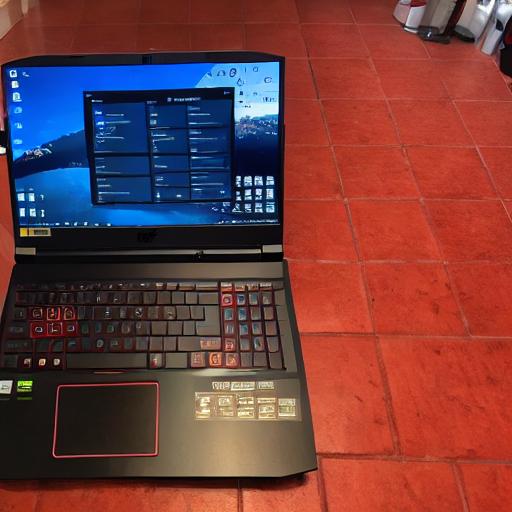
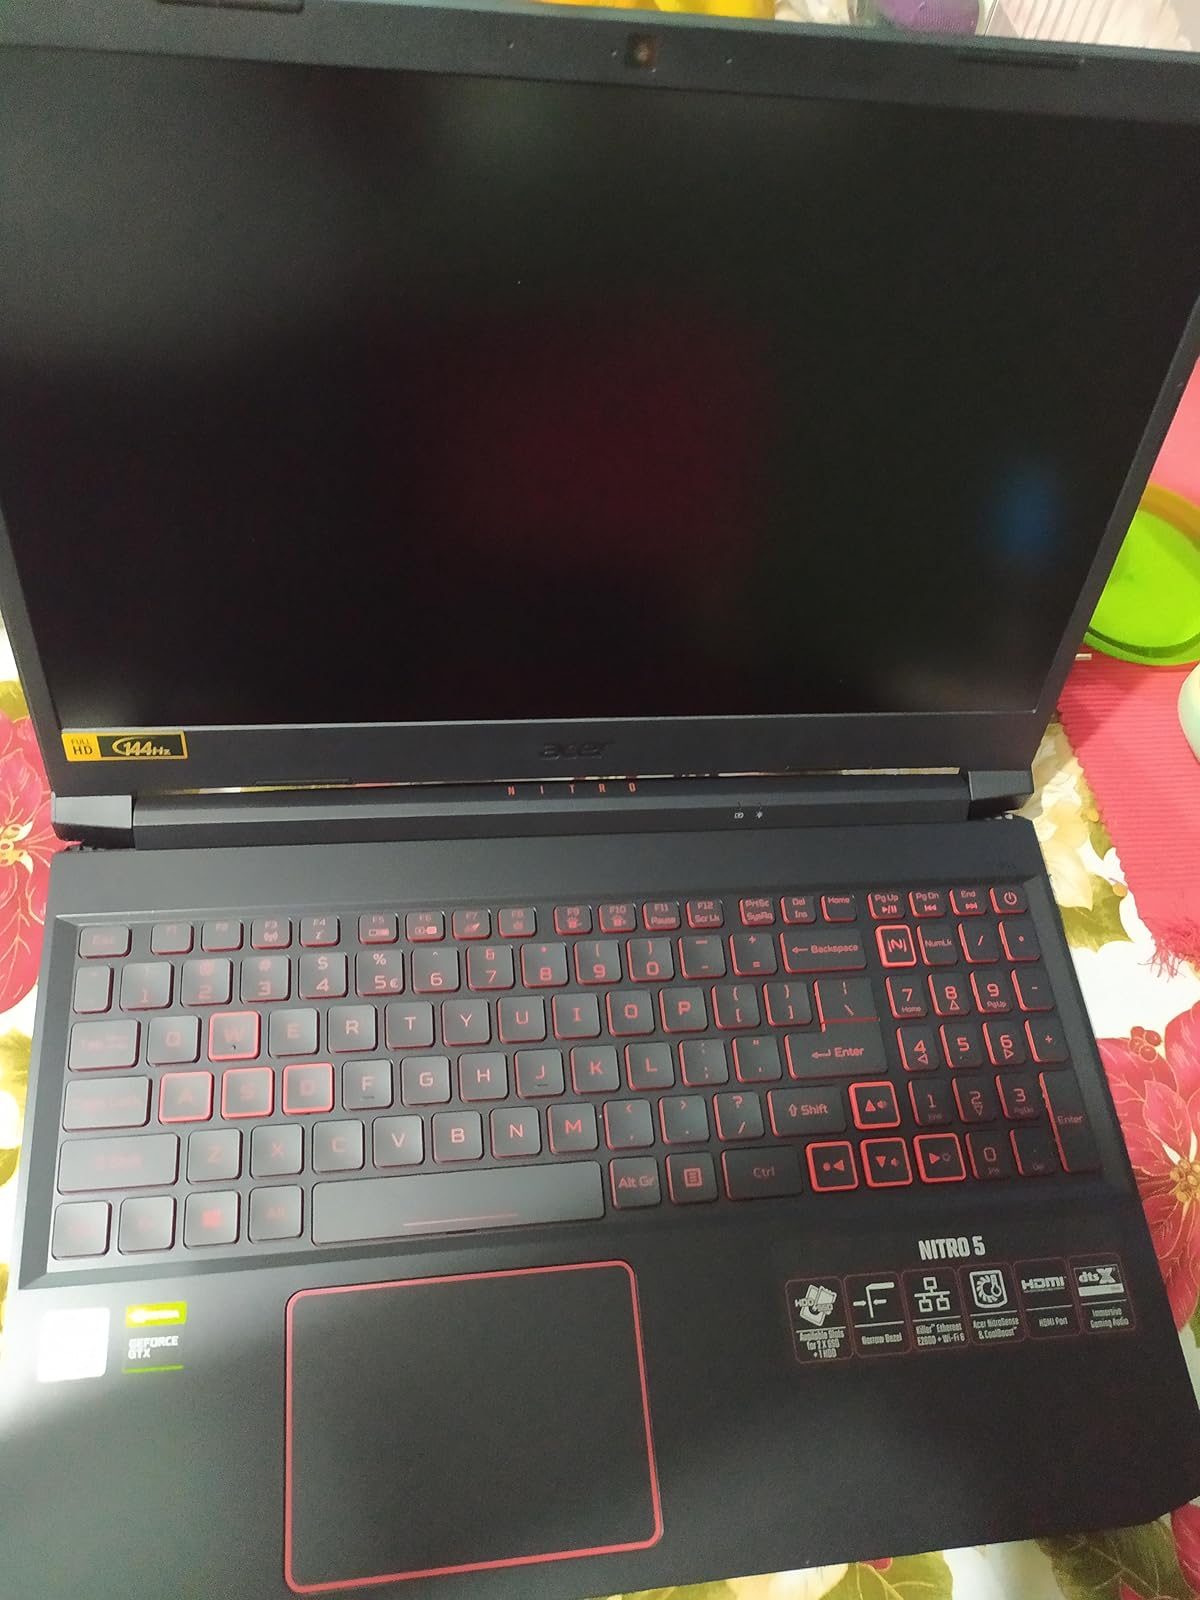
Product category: laptop
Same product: no